Pathogen

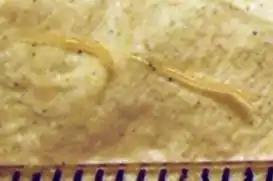
Two pinworms next to a ruler, measuring 6 millimeters in length

Prions are misfolded proteins that transmit their abnormal folding pattern to other copies of the protein without using nucleic acids. Besides obtaining prions from others, these misfolded proteins arise from genetic differences, either due to family history or sporadic mutations. Plants uptake prions from contaminated soil and transport them into their stem and leaves, potentially transmitting the prions to herbivorous animals. Additionally, wood, rocks, plastic, glass, cement, stainless steel, and aluminum have been shown binding, retaining, and releasing prions, showcasing that the proteins resist environmental degradation.